Josh Gorges

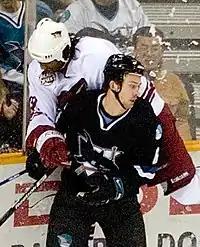
Gorges with the Sharks in 2006.

On February 25, 2007, Gorges and a 2007 first-round pick were traded to the Montreal Canadiens in exchange for Craig Rivet and a 2008 fifth-round pick. On July 9, 2008, the Canadiens signed Gorges to a three-year, $3.3 million contract extension.